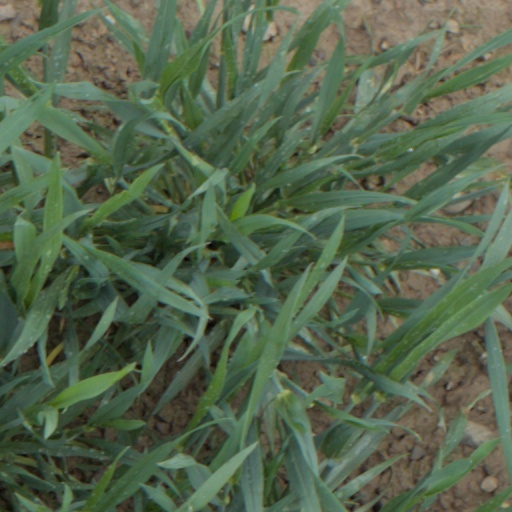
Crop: wheat